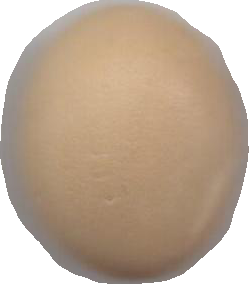
Variety: Grobogan